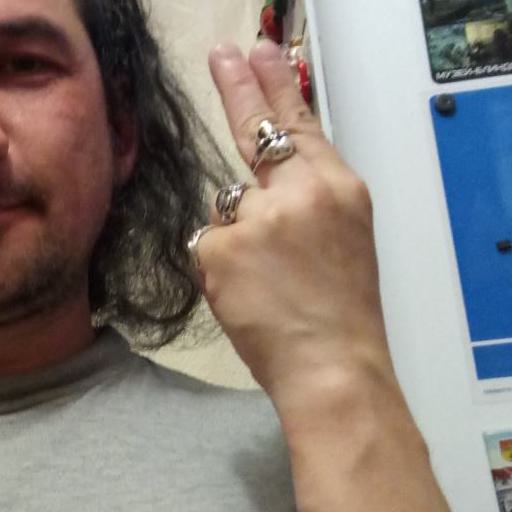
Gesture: two_up_inverted